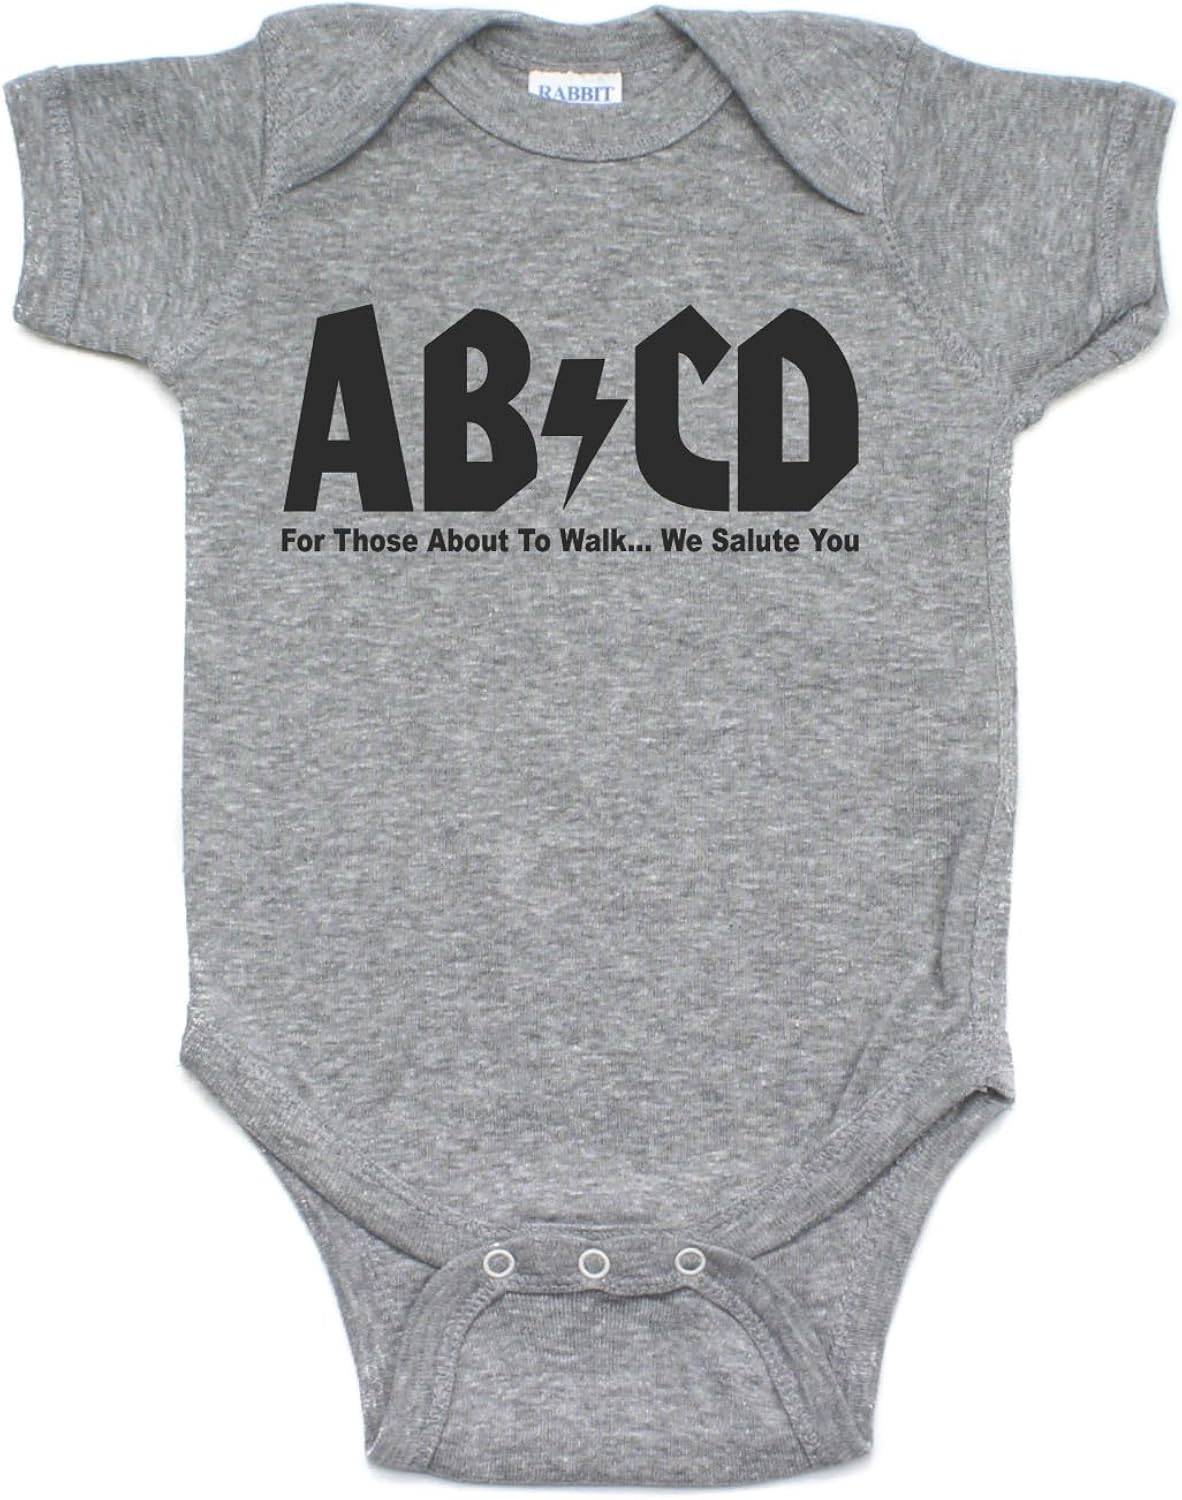
Crazy Baby Clothing Unisex-AB/CD Retro Rocker Baby Bodysuit
Category: Baby
This "AB/CD" baby one piece is a cool, comfortable cotton blend onsie is always a huge hit at baby showers and birthdays. It is extremely soft, thick, and durable. We know you will love giving this as a gift or using it for your own child.
Features: Made in USA and Imported | Machine Wash | Cool punk rock baby clothes | Lap shoulder for easy on/off | Signature CrazyBaby Clothing Print | Metal button - Zinc plated metal snap closure at bottom for quick diaper changes | Machine Washable